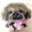
Label: dog